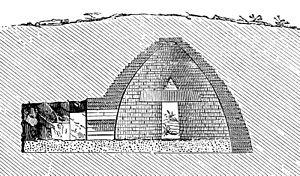
Un pont à voûtes en maçonnerie habituellement appelé pont en maçonnerie ou pont en pierre ou pont voûté, désigne une technique de fabrication des ponts, mais constitue surtout une des grandes familles de ponts qui a été mise en œuvre de l’Antiquité jusqu’au début du XXᵉ siècle.
Un pont est une construction qui permet de franchir un obstacle naturel ou artificiel en passant par-dessus. Le franchissement supporte le passage d'humains et de véhicules dans le cas d'un pont routier, ou d'eau dans le cas d'un aqueduc. On désigne également comme écoduc ou écopont, des passages construits ou « réservés » dans un milieu aménagé, pour permettre aux espèces animales, végétales, fongiques, etc. de traverser des obstacles construits par l'être humain ou résultant de ses activités. Les ponts font partie de la famille des ouvrages d'art. Leur construction relève du génie civil.
La tombe de la Mule est une nécropole étrusque datant du VIIᵉ siècle av. J.-C. située au nᵒ 2 de via della Mula à Sesto Fiorentino, dans la province de Florence en Toscane.
Le Trésor d'Atrée, parfois appelé Tombe d'Agamemnon, est une impressionnante tombe à tholos située à Mycènes, en Grèce. Sa construction remonterait au XIIIᵉ siècle avant l'ère commune.
Une voûte est un ouvrage architectural constitué d'un plancher construit en brique, moellon, pierre, ou en béton, dont le dessous est fait en arc ou en plate-bande. Lorsqu'il est construit en pierre, il est formé par des voussoirs ou claveaux qui, par leurs dispositions, se soutiennent ensemble. On donne aux voûtes différentes dénominations, suivant leur forme.
L'archéologie est une discipline scientifique dont l'objectif est d'étudier l'Homme depuis la Préhistoire jusqu’à l'époque contemporaine à travers sa technique grâce à l'ensemble des vestiges matériels ayant subsisté et qu’il est parfois nécessaire de mettre au jour par la fouille. L'ensemble des artéfacts et des écofacts relevant d'une période, d'une civilisation, d'une région, ou d'un peuplement donné, s'appelle culture archéologique. Cette culture matérielle est avant tout un concept basé sur l'assemblage de vestiges retrouvés dans des espaces et dans des chronologies contingentes, sur un même site, ou dans une même région, par exemple. On peut alors parler, pour désigner un ensemble cohérent, de culture archéologique.
Une tholos est, dans l'architecture de la Grèce antique, un édifice de plan circulaire à destination religieuse ou funéraire.